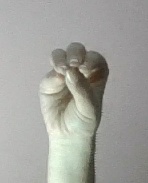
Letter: ha